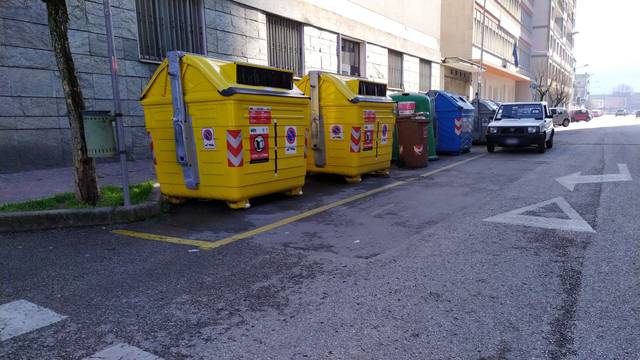
Region: Italy
Coordinates: 45.545, 11.534